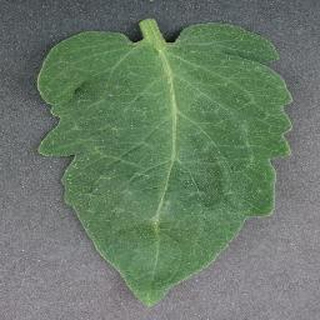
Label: healthy_tomato